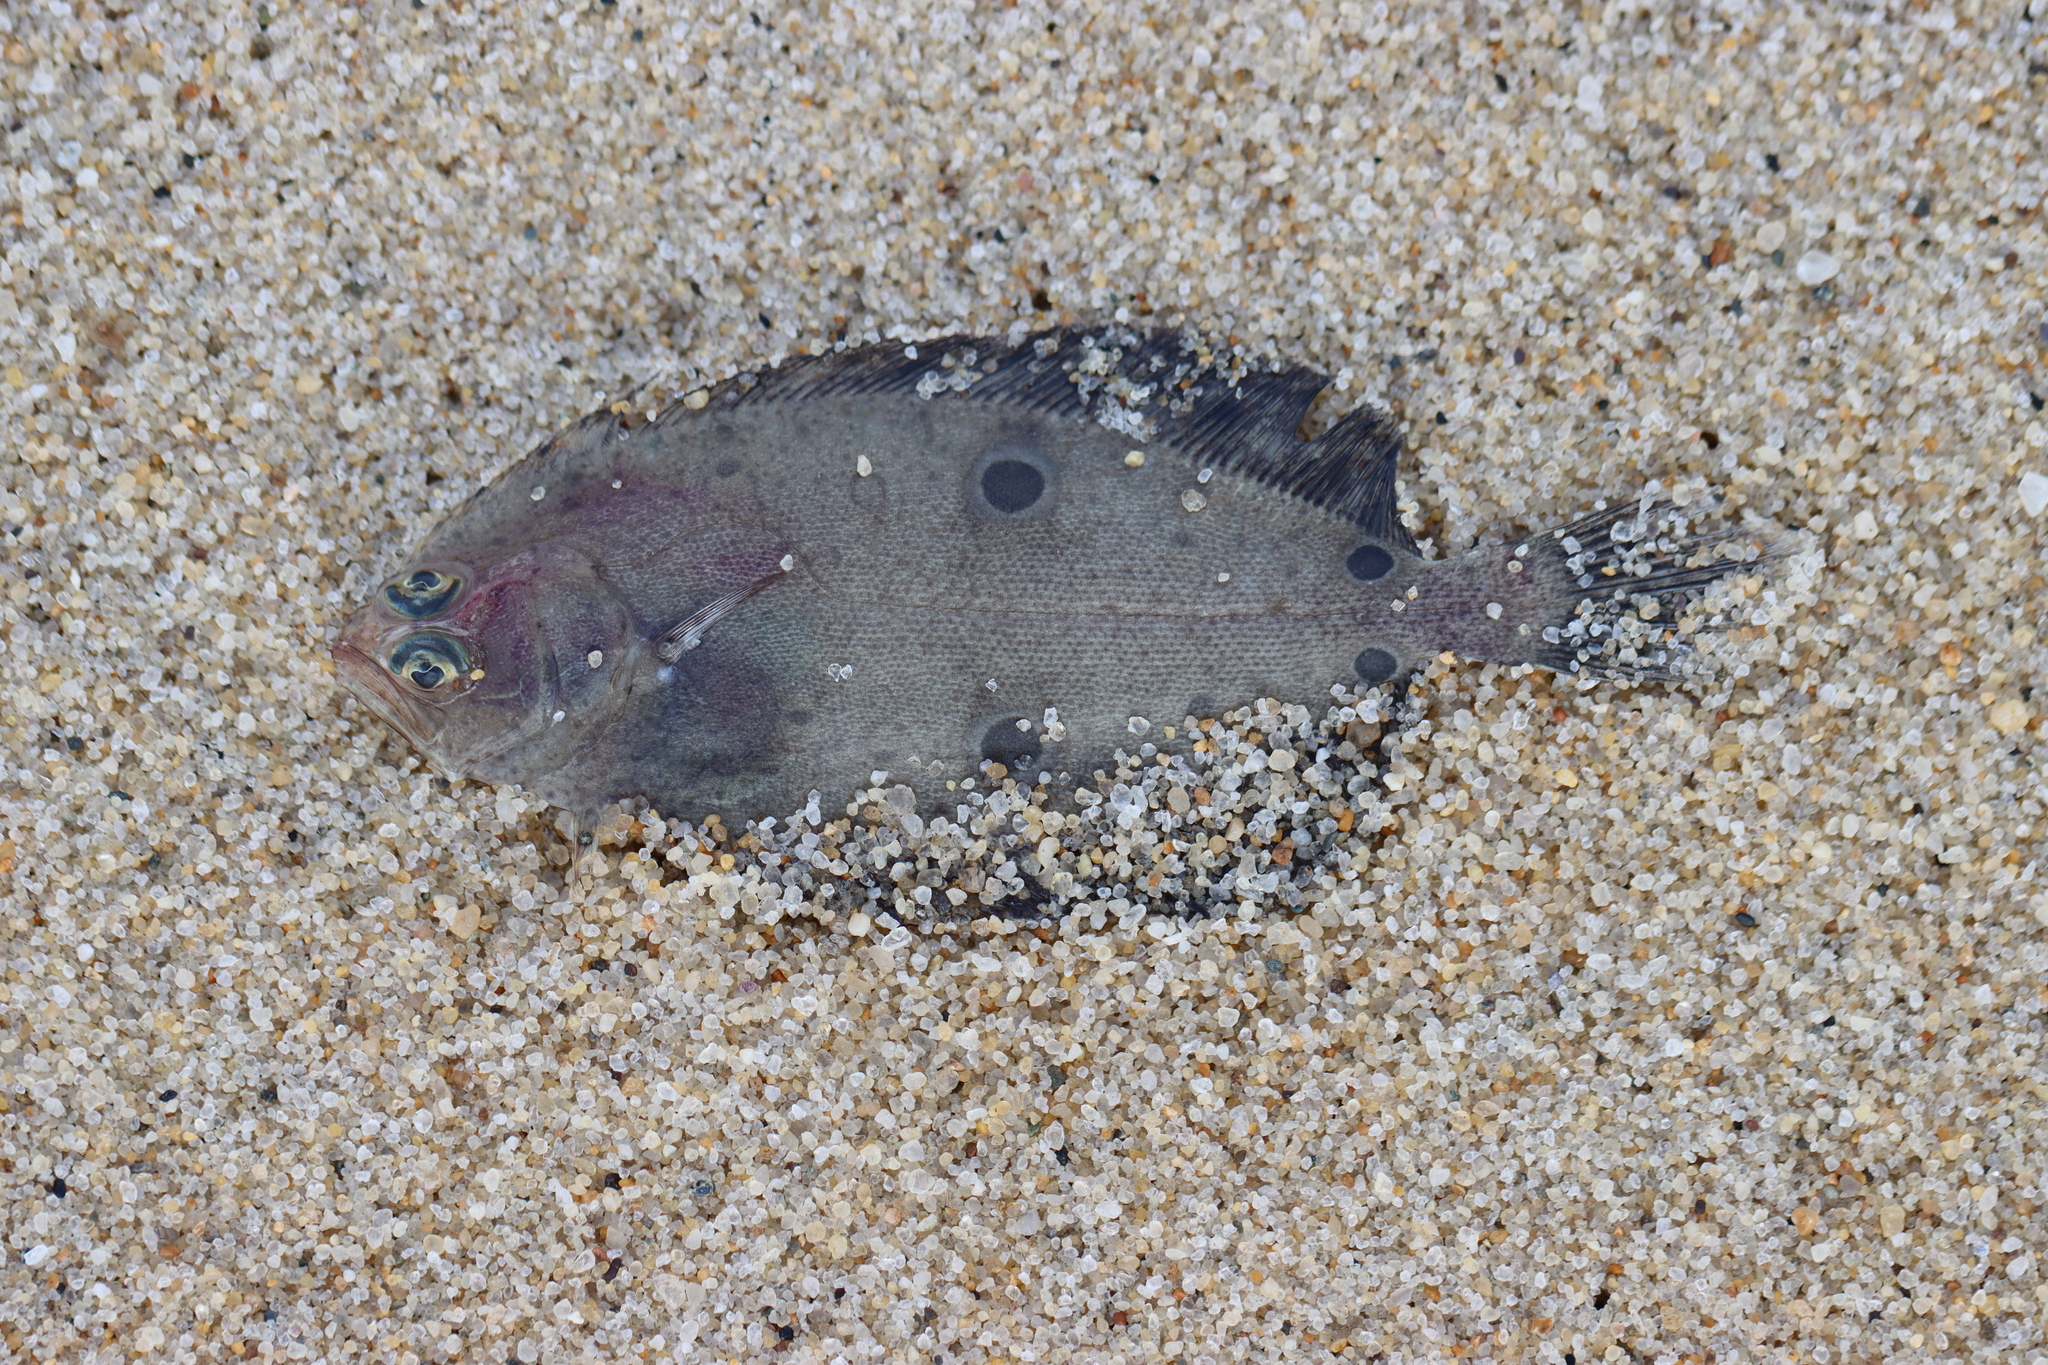
fish (species not among the labelled classes)